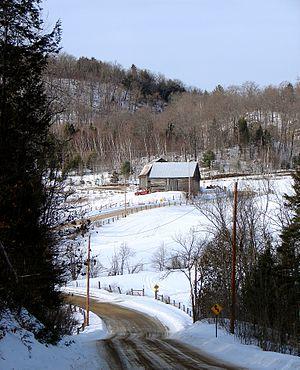
Secteur de Lac La Blanche, à Mulgrave-et-Derry, Québec, Canada
Mulgrave-et-Derry est une municipalité du Québec située dans la municipalité régionale de comté de Papineau dans la région administrative de l'Outaouais.